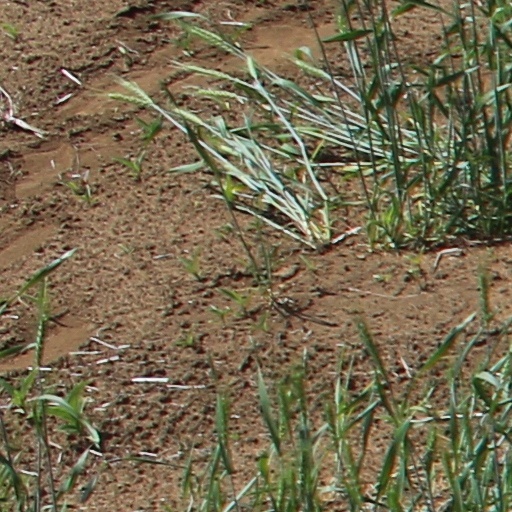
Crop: wheat